Kamimita Station

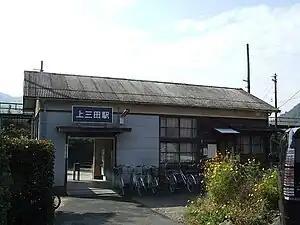
Kamimita Station

is a JR West Geibi Line station located in Koaza Yoshinaga, Ōaza Mita, Shiraki-chō, Asakita-ku, Hiroshima, Hiroshima Prefecture, Japan.